KL Sentral–Terminal Skypark Line

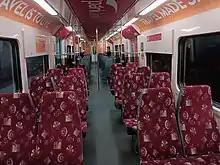
interior seats of KL Sentral–Terminal Skypark Line trains

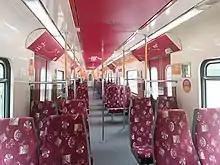
interior seats of KL Sentral–Terminal Skypark Line trains

The service used four refurbished KTM Class 83 electric multiple units (EMUs). The original blue and yellow KTM Komuter livery was changed to grey and orange. The trains would have a capacity of 300 passengers.